Chernihiv

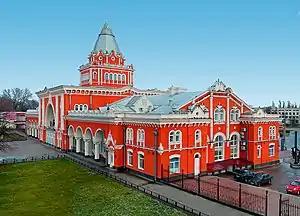
Chernihiv Ovruch railway in Chernihiv

Chernihiv has a train station with bus station called Chernihiv Ovruch railway. Narrow gauge railway of 76 versts was laid from the Kruty station of the Moscow Kyiv-Voronezh railway towards Chernihiv. In 1893, on the left bank of the Desna River, in the area of a modern automobile bridge, a railway station was built along the Kyiv highway. Passengers were delivered here from the city and back by horse transport.